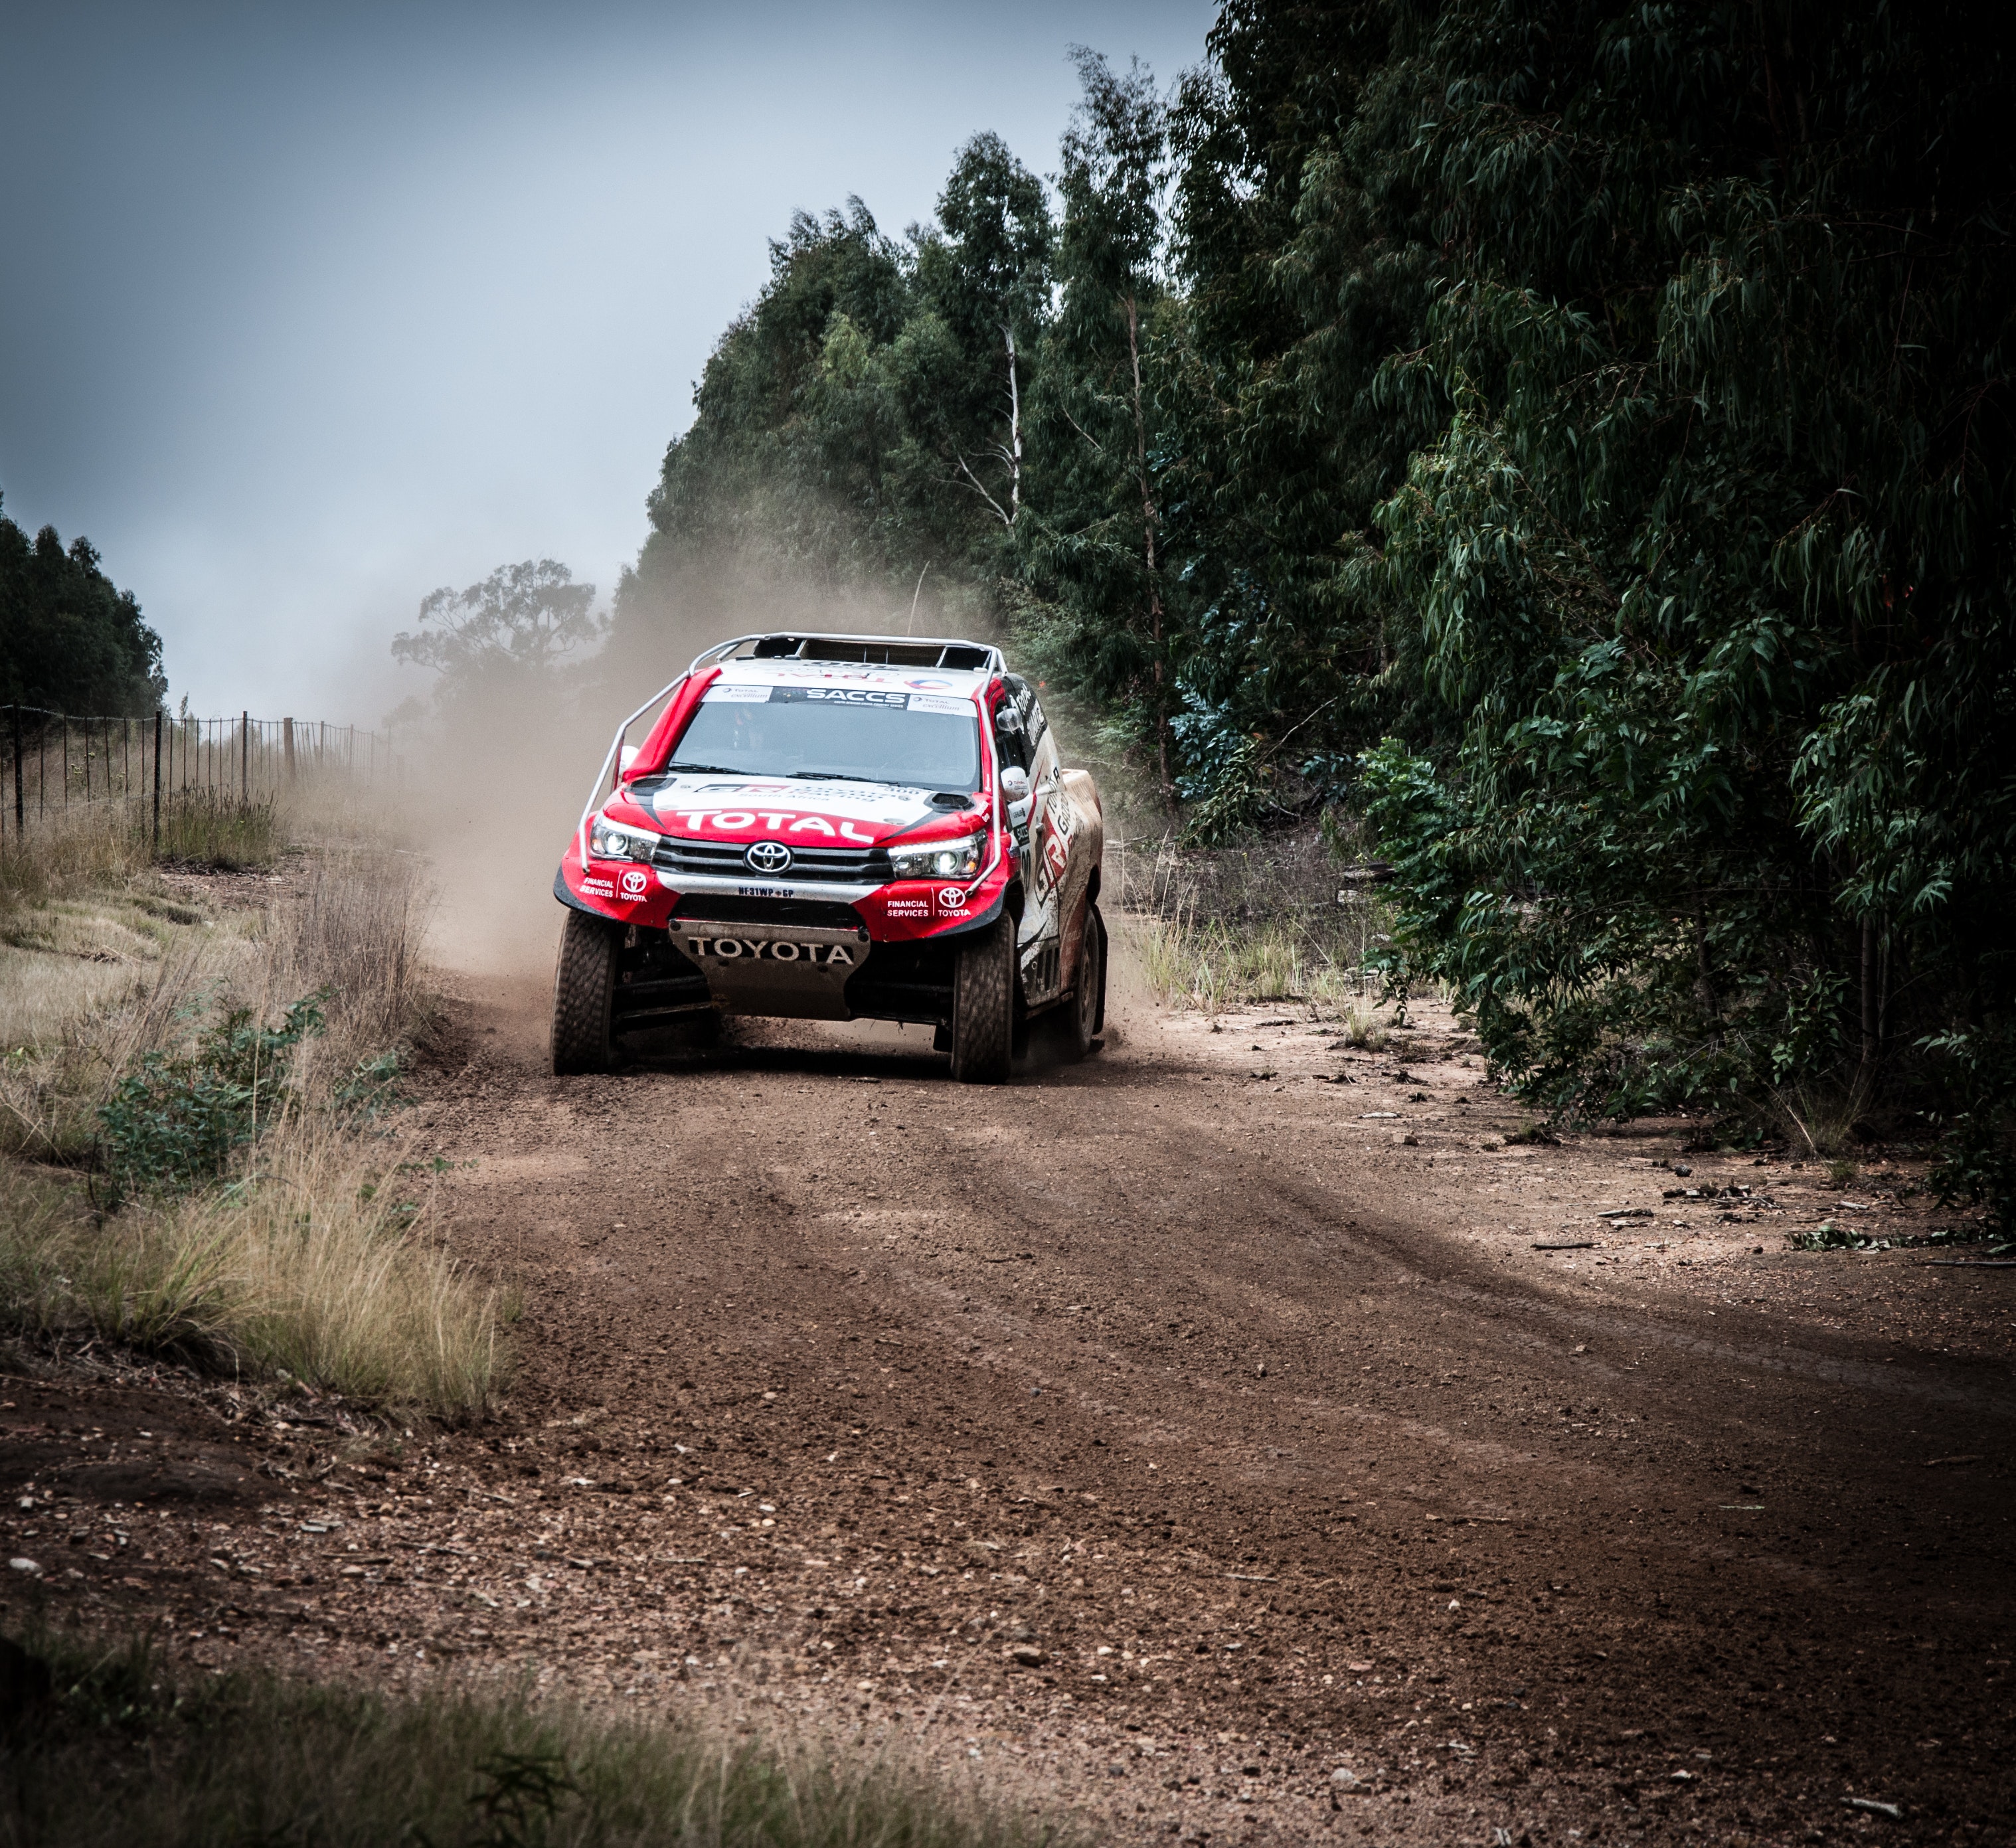
land vehicle, rallying, vehicle, racing, car, motorsport, world rally championship, auto racing, world rally car, Regularity rally, sports, race car, dirt road, rally raid, automotive design, off road racing, off roading, sports car, dust, plant community, group b, stock car racing, subcompact car, rallycross, road, compact car, off road vehicle, plain, mini, soil, city car